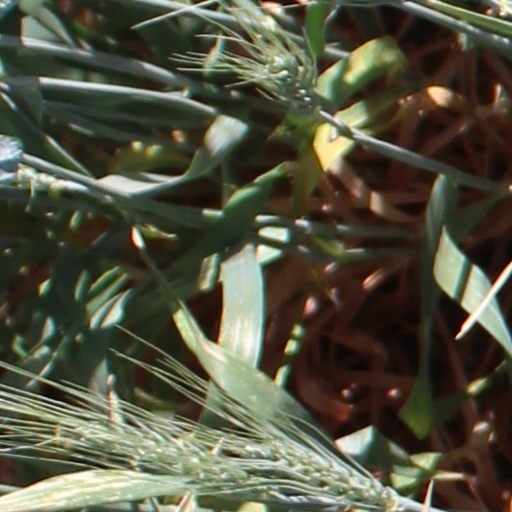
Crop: wheat